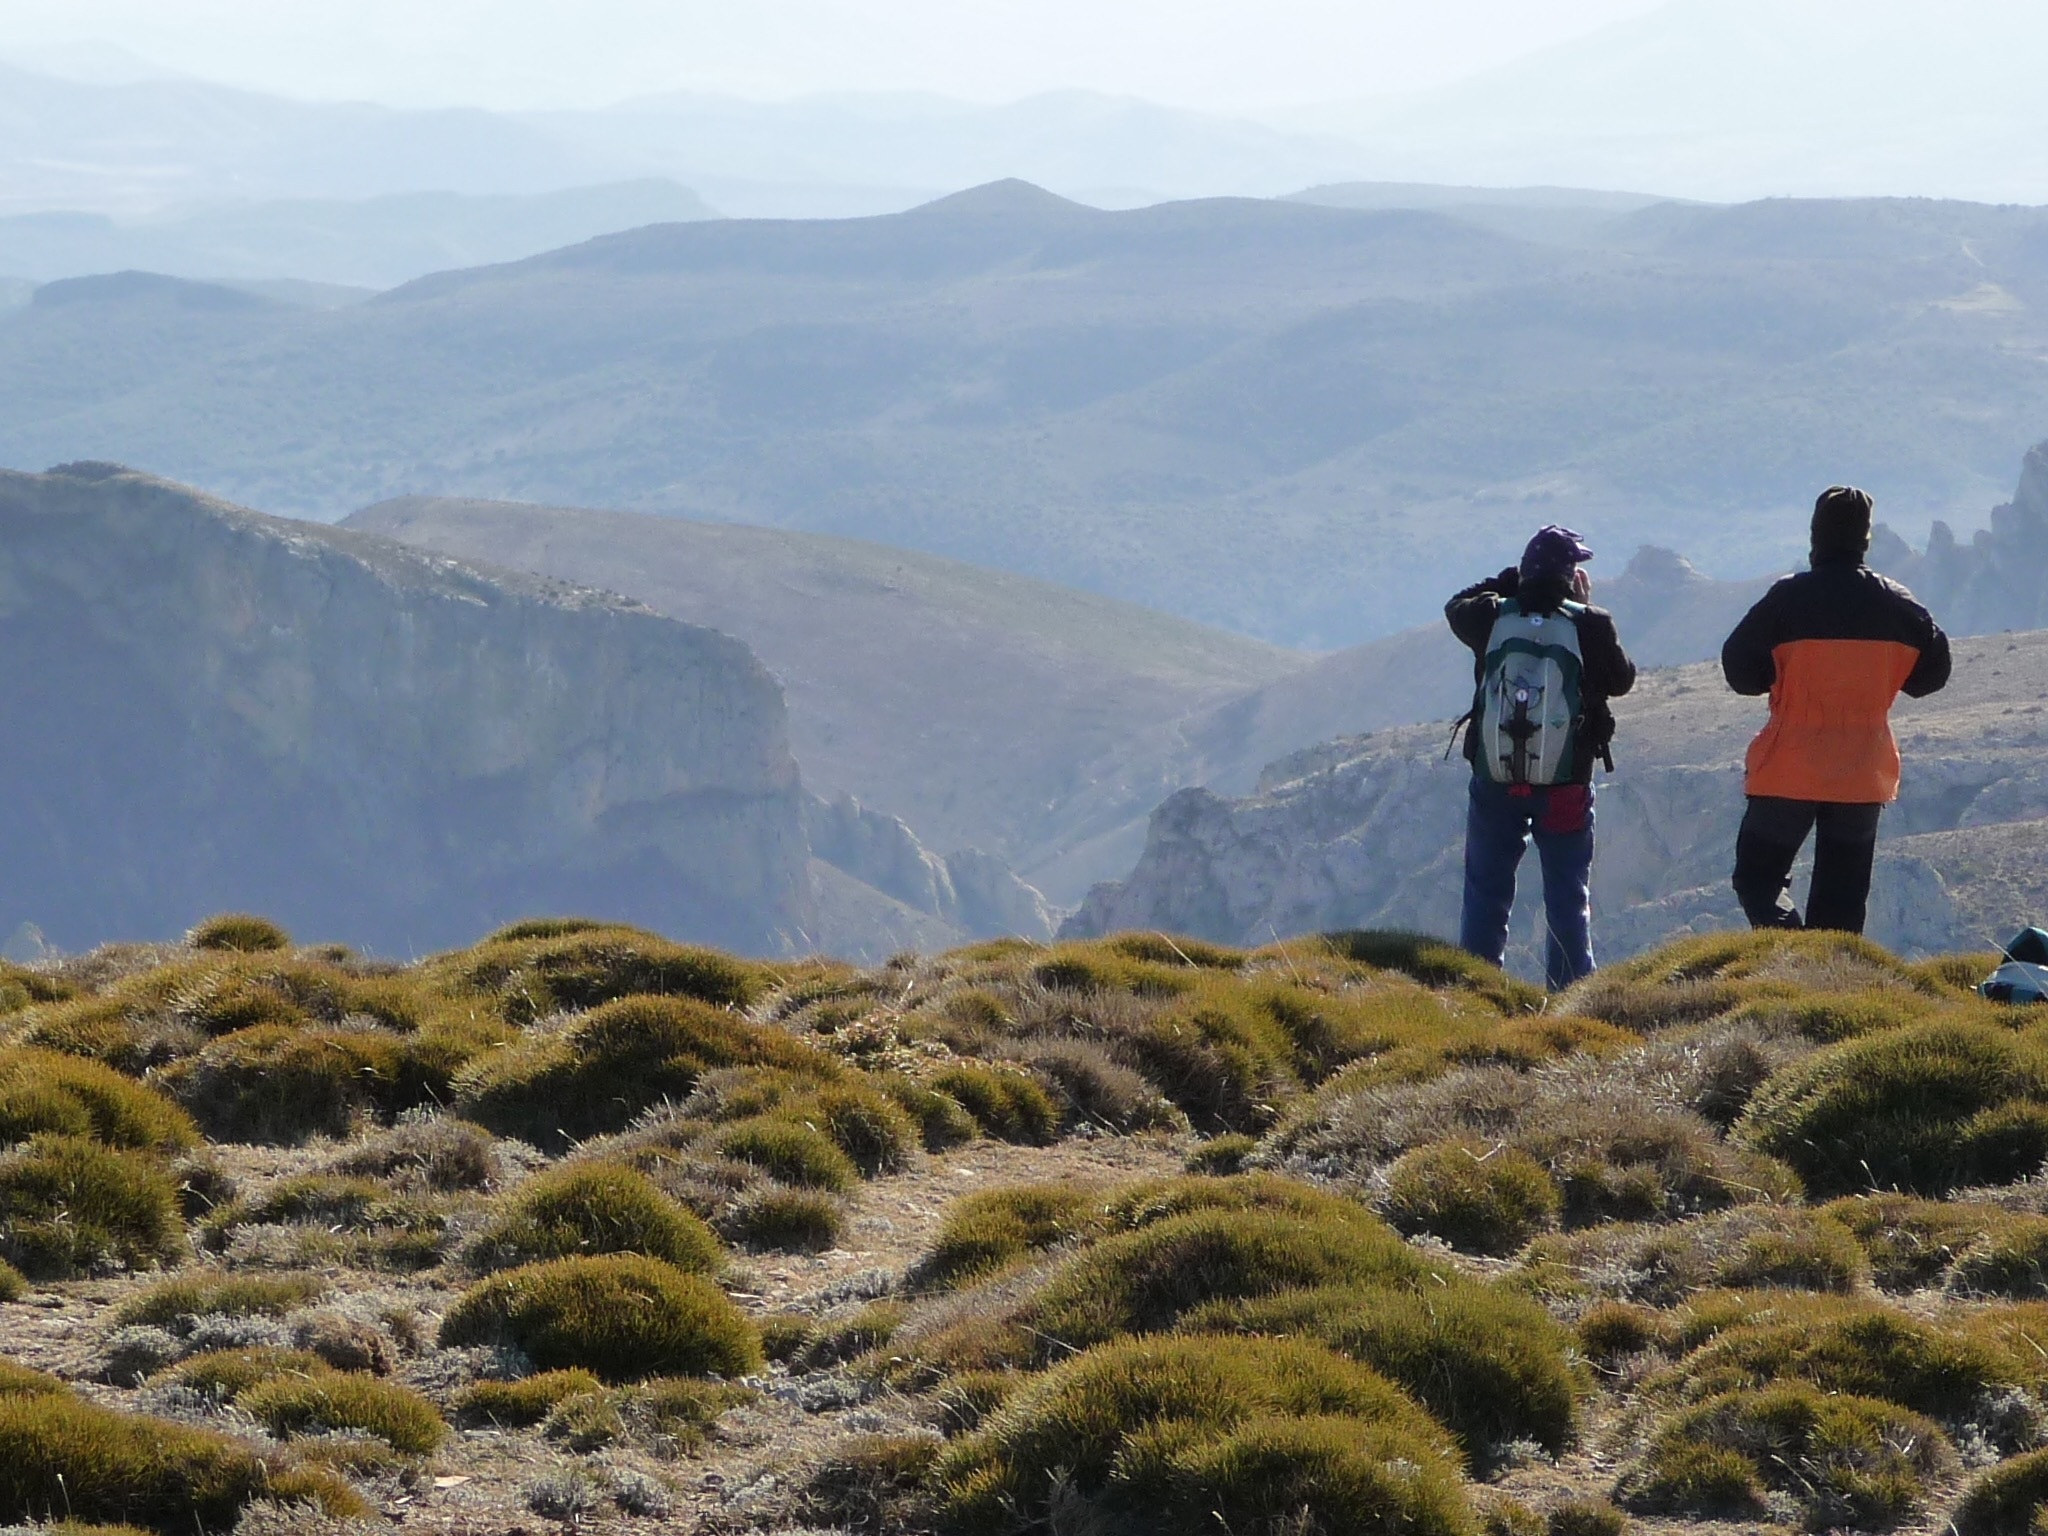
landscape, nature, wilderness, walking, mountain, hiking, trail, hill, lake, adventure, valley, mountain range, terrain, ridge, summit, mountaineering, geology, sports, backpacking, plateau, aragon, soria, moncayo, fell, charm, saragossa, landform, wild nature, mountainous landforms